National Institute of Technology, Rourkela

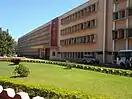

The Biju Pattanaik Central Library, functional from 1965, was named after Biju Pattanaik, the former chief minister of Odisha. At present, the library holds about 85,000 books and 18,000 back volumes of periodicals. It has purchased a license to access over 2000 online research journals on science and technology to foster local research activity. The BPCL is automated with an integrated library software package called Libsys - LSmart and is modernized with the latest radio frequency identification (RFID)-based automation system that facilitates self-check-in, check-out, and an automatic security system. This technology offers the fastest, easiest, and most efficient way to track, locate and manage library materials. The RFID system counts more than 1.2 lakhs of transactions (issue, return, and renewal) in a year.